Ford Thunderbird

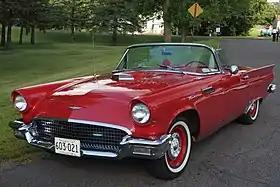
1957 Thunderbird

The Ford Thunderbird is a personal luxury car manufactured and marketed by Ford Motor Company for model years 1955 to 2005, with a hiatus from 1998 to 2001.